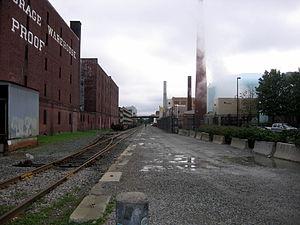
Le Grand Junction Railroad and Depot Company est un chemin de fer de 13,76 km dans la ville de Boston, Massachusetts et les alentours, reliant les chemins de fer vers l'ouest et au nord de Boston. La majeure partie est encore en usage ; on l'utilise pour le transport du fret pour le marché des fruits de Chelsea et les transferts d'équipements d'Amtrak et de l'équipement du MBTA entre les lignes se terminant au North Station et au South Station.